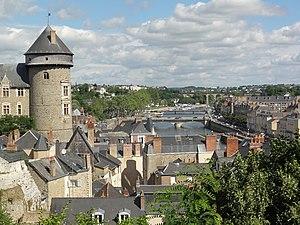
Le château de Laval est un château situé à Laval, dans le département français de la Mayenne. Sa fondation au XIᵉ siècle a permis la naissance de la ville. Monument emblématique de Laval, il occupe un promontoire rocheux au-dessus de la rivière Mayenne. Il est composé de deux ensembles distincts : le Vieux-Château, qui correspond au château-fort médiéval, et le Château-Neuf, galerie de la Renaissance transformée en palais de justice au XIXᵉ siècle. Ces deux monuments figurent sur la liste des 1 034 premiers monuments historiques français classés en 1840.